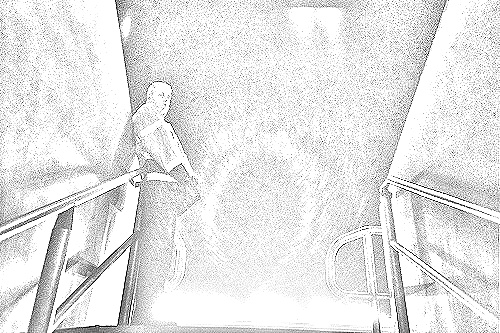
Portrait style: Sketch Portrait